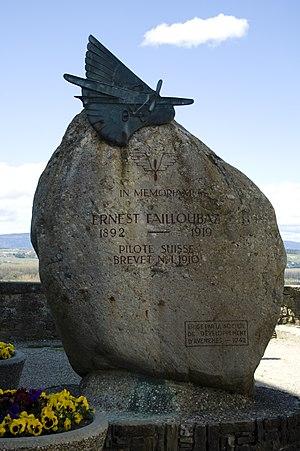
Stèle en l'honneur d'Ernest Failloubaz, premier aviateur suisse, à Avenches en Suisse.
Ernest Failloubaz, né le 27 juillet 1892 à Avenches et mort le 14 mai 1919 à Lausanne est le premier pilote d'avion suisse.